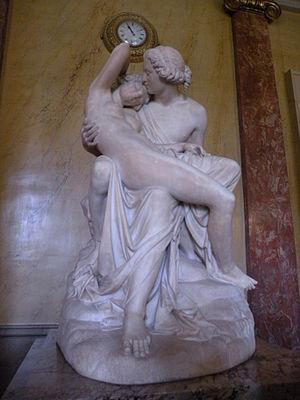
Joseph Pollet, Achille et Déidamie, 1854. Chambre de la Reine, Palais du Luxembourg.
Dans la mythologie grecque, Déidamie est la fille de Lycomède.